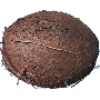
Label: cocos